America's Army: Rise of a Soldier

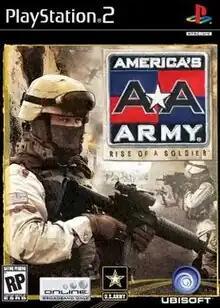
Box art for the cancelled PlayStation 2 version

America's Army: Rise of a Soldier is a game developed by Secret Level. In addition to containing the original "America's Army", the game includes a single player mode based on Major Jason Amerine's experiences in Afghanistan in 2001. It was released in the United States on November 17, 2005 for the Xbox. The PlayStation 2 version was in development for some time, but was ultimately cancelled.